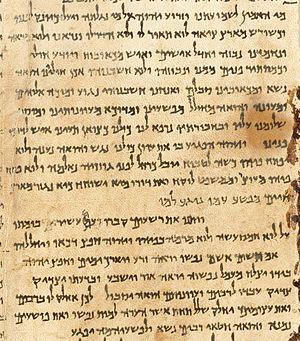
Les Cantiques du Serviteur ou Chants du Serviteur, ou encore Poèmes du Serviteur, sont un ensemble de péricopes du Livre d'Isaïe. Il s'agit de quatre passages du « Deutéro-Isaïe » : 42:1-9, 49:1-7, 50:4-11 et 52:13 - 53:12. Ce Serviteur, appelé par YHWH à apporter la lumière aux « nations », est l'objet du mépris des hommes. L'unité de ces textes ainsi que l'identité du Serviteur soulèvent plusieurs questions en termes d'exégèse biblique, tant dans l'interprétation du judaïsme que dans celle du christianisme.
Le Grand Rouleau d'Isaïe, ou simplement Rouleau d'Isaïe, référencé 1Qlsaᵃ, est l'un des sept premiers manuscrits de la mer Morte trouvés en 1947 dans la grotte 1 de Qumrân, en Israël. Il représente sans doute la découverte archéologique la plus importante effectuée sur ce site.